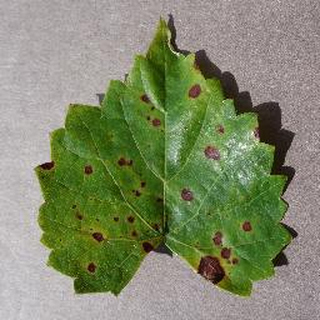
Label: grape_black_rot